Francis Blake Delaval (politician)

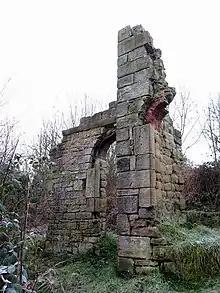
Remains of Starlight Castle in 2017

He succeeded to his father's estate in 1752. He added to it by building the folly known as Starlight Castle, overlooking Holywell Dene which leads to Seaton Sluice. It was allegedly built in a single day to win a wager. Little survives of it now apart from a single stone arch.